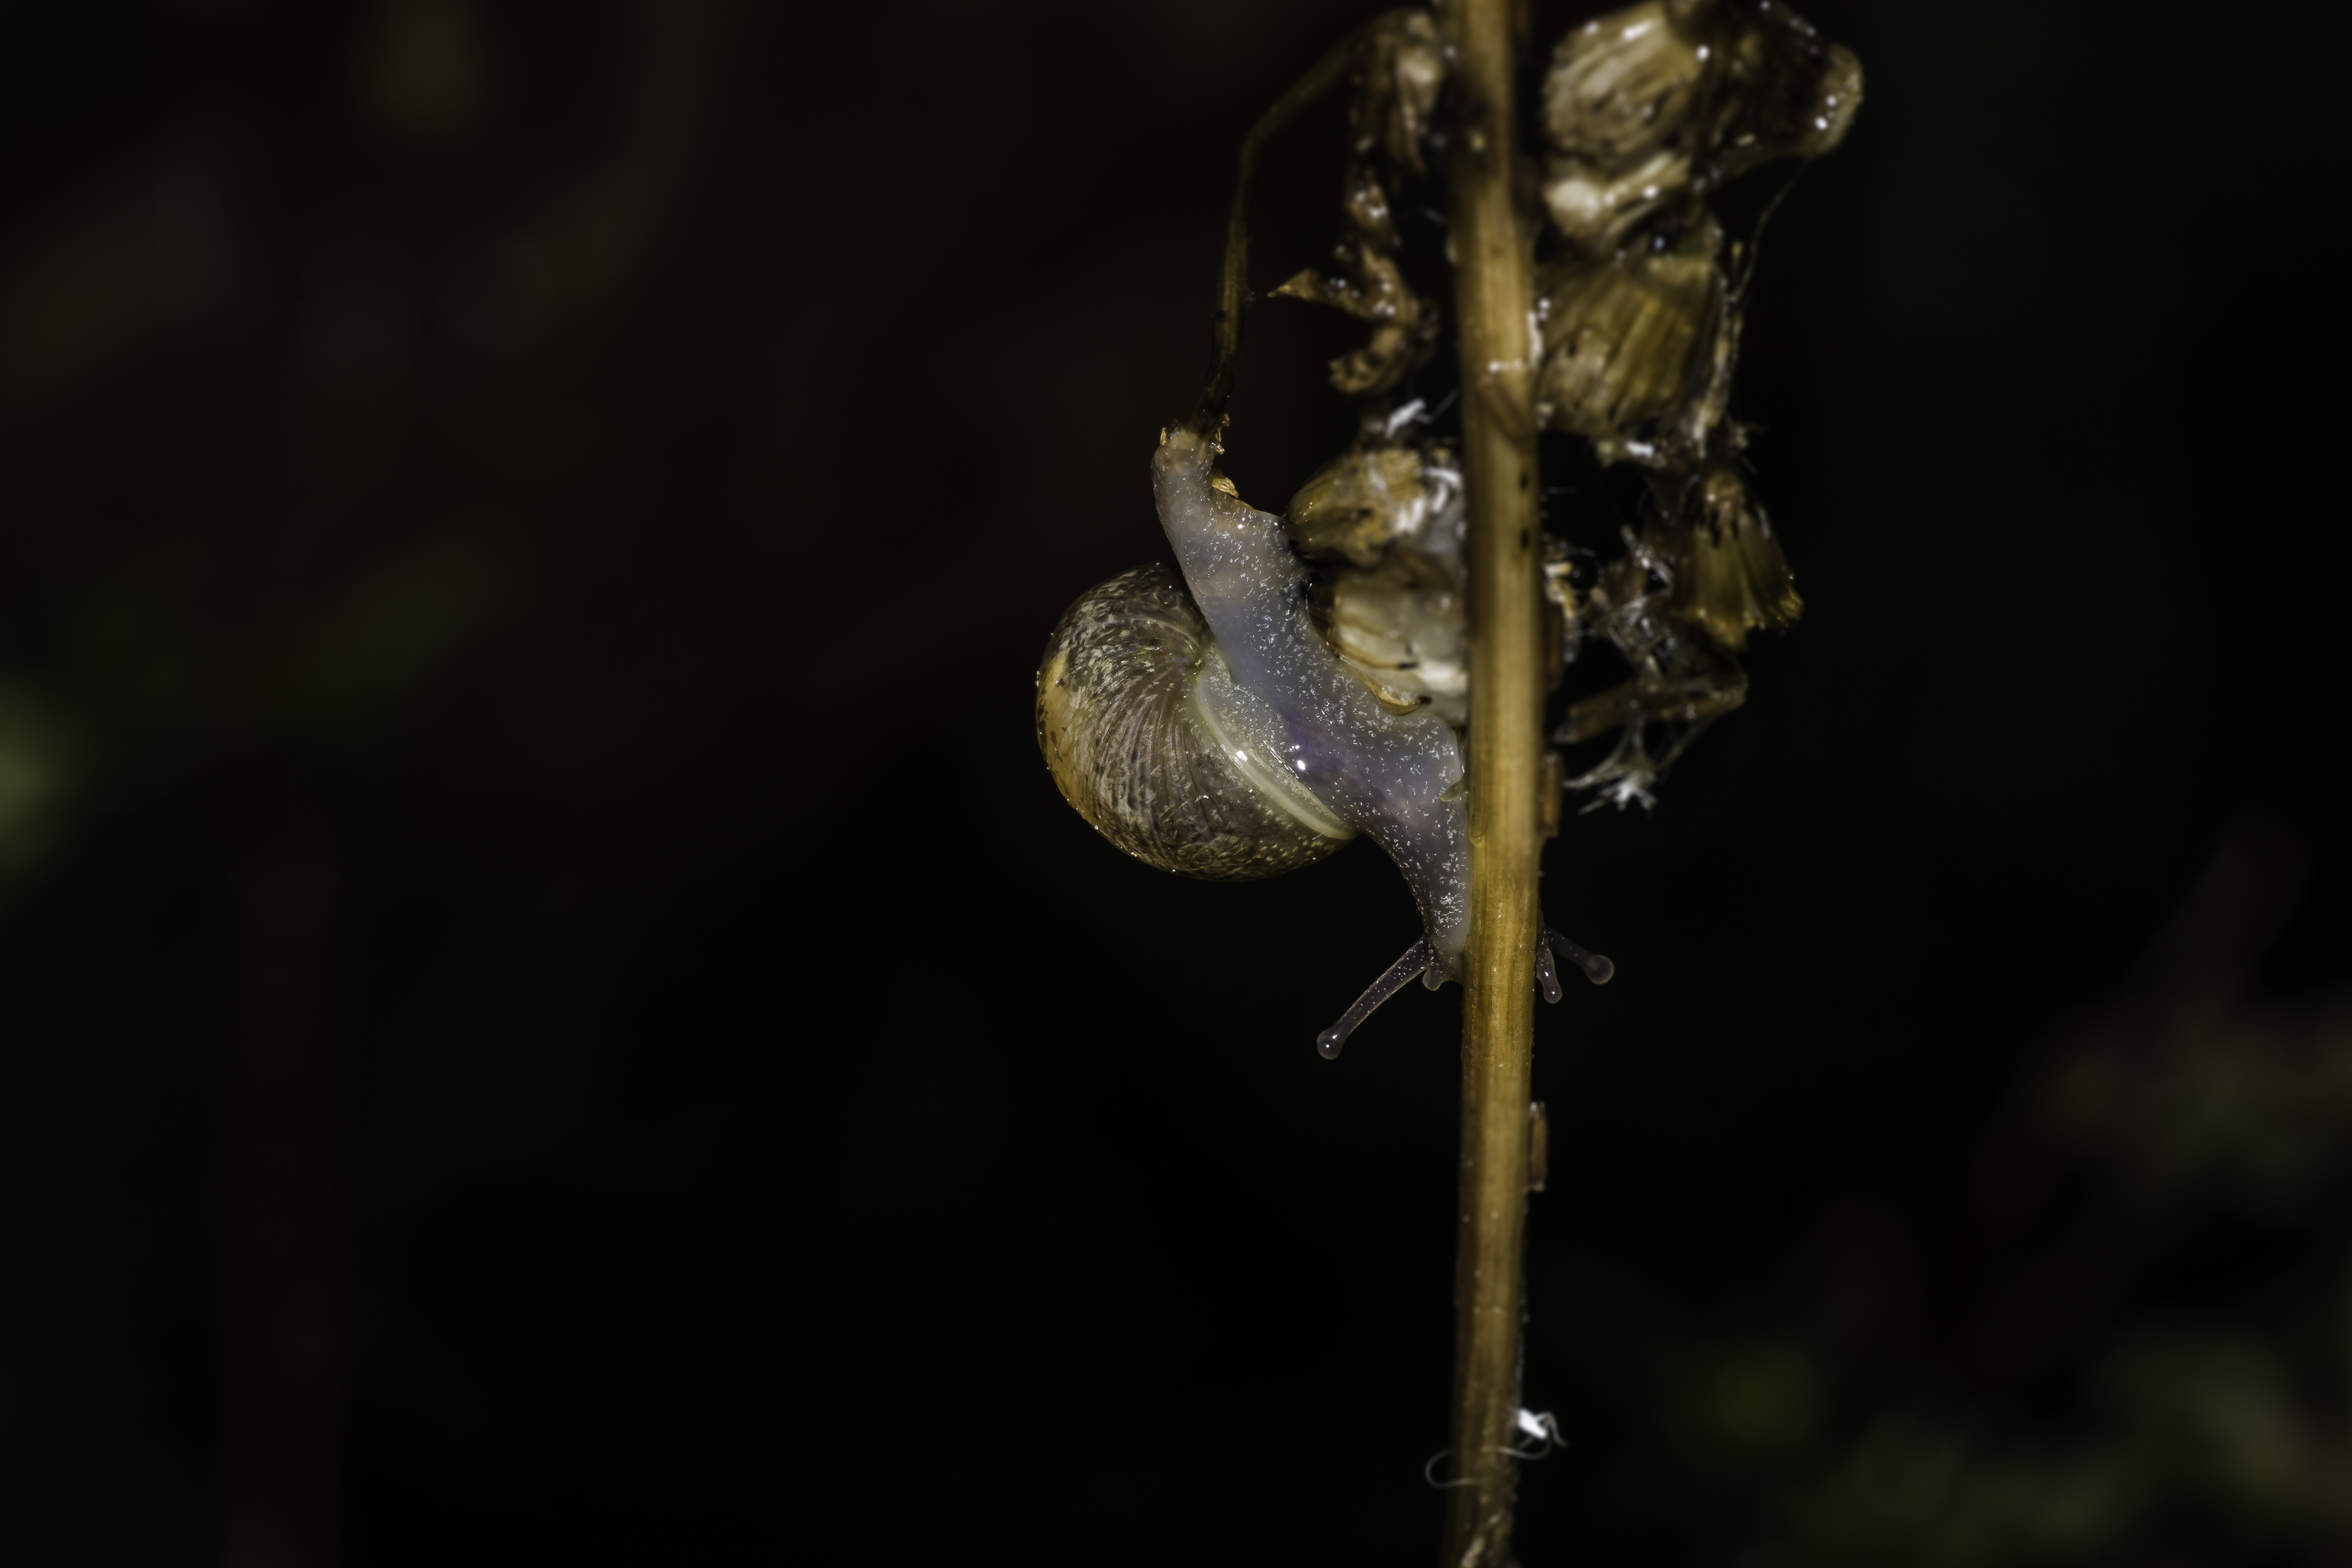
nature, branch, photography, leaf, flower, photo, macro, flora, fauna, close up, snail, animals, naturaleza, a77, g, ggl1, gaby1, xovesphoto, animales, sonya77, caracoles, minolta100mm, gphoto, macro photography, gabrielcoru a, plant stem